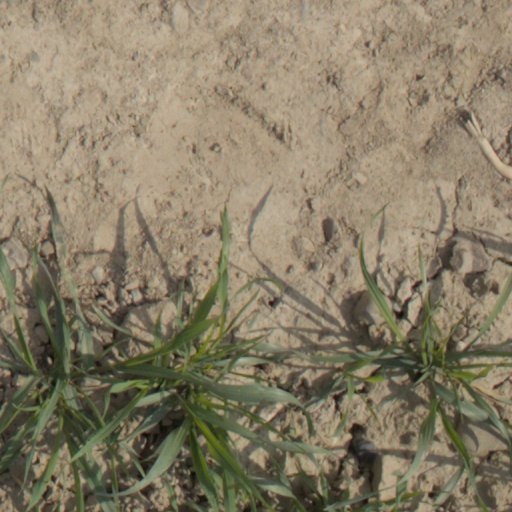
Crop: wheat